Bob's Your Uncle (film)

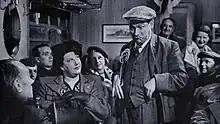
Still from the film

Bob's Your Uncle is a 1942 British comedy film directed by Oswald Mitchell and starring Albert Modley, Jean Colin, George Bolton, Wally Patch, and H.F. Maltby. It was written by Vera Allinson and Mitchell. It depicts the enthusiastic members of a Home Guard unit.